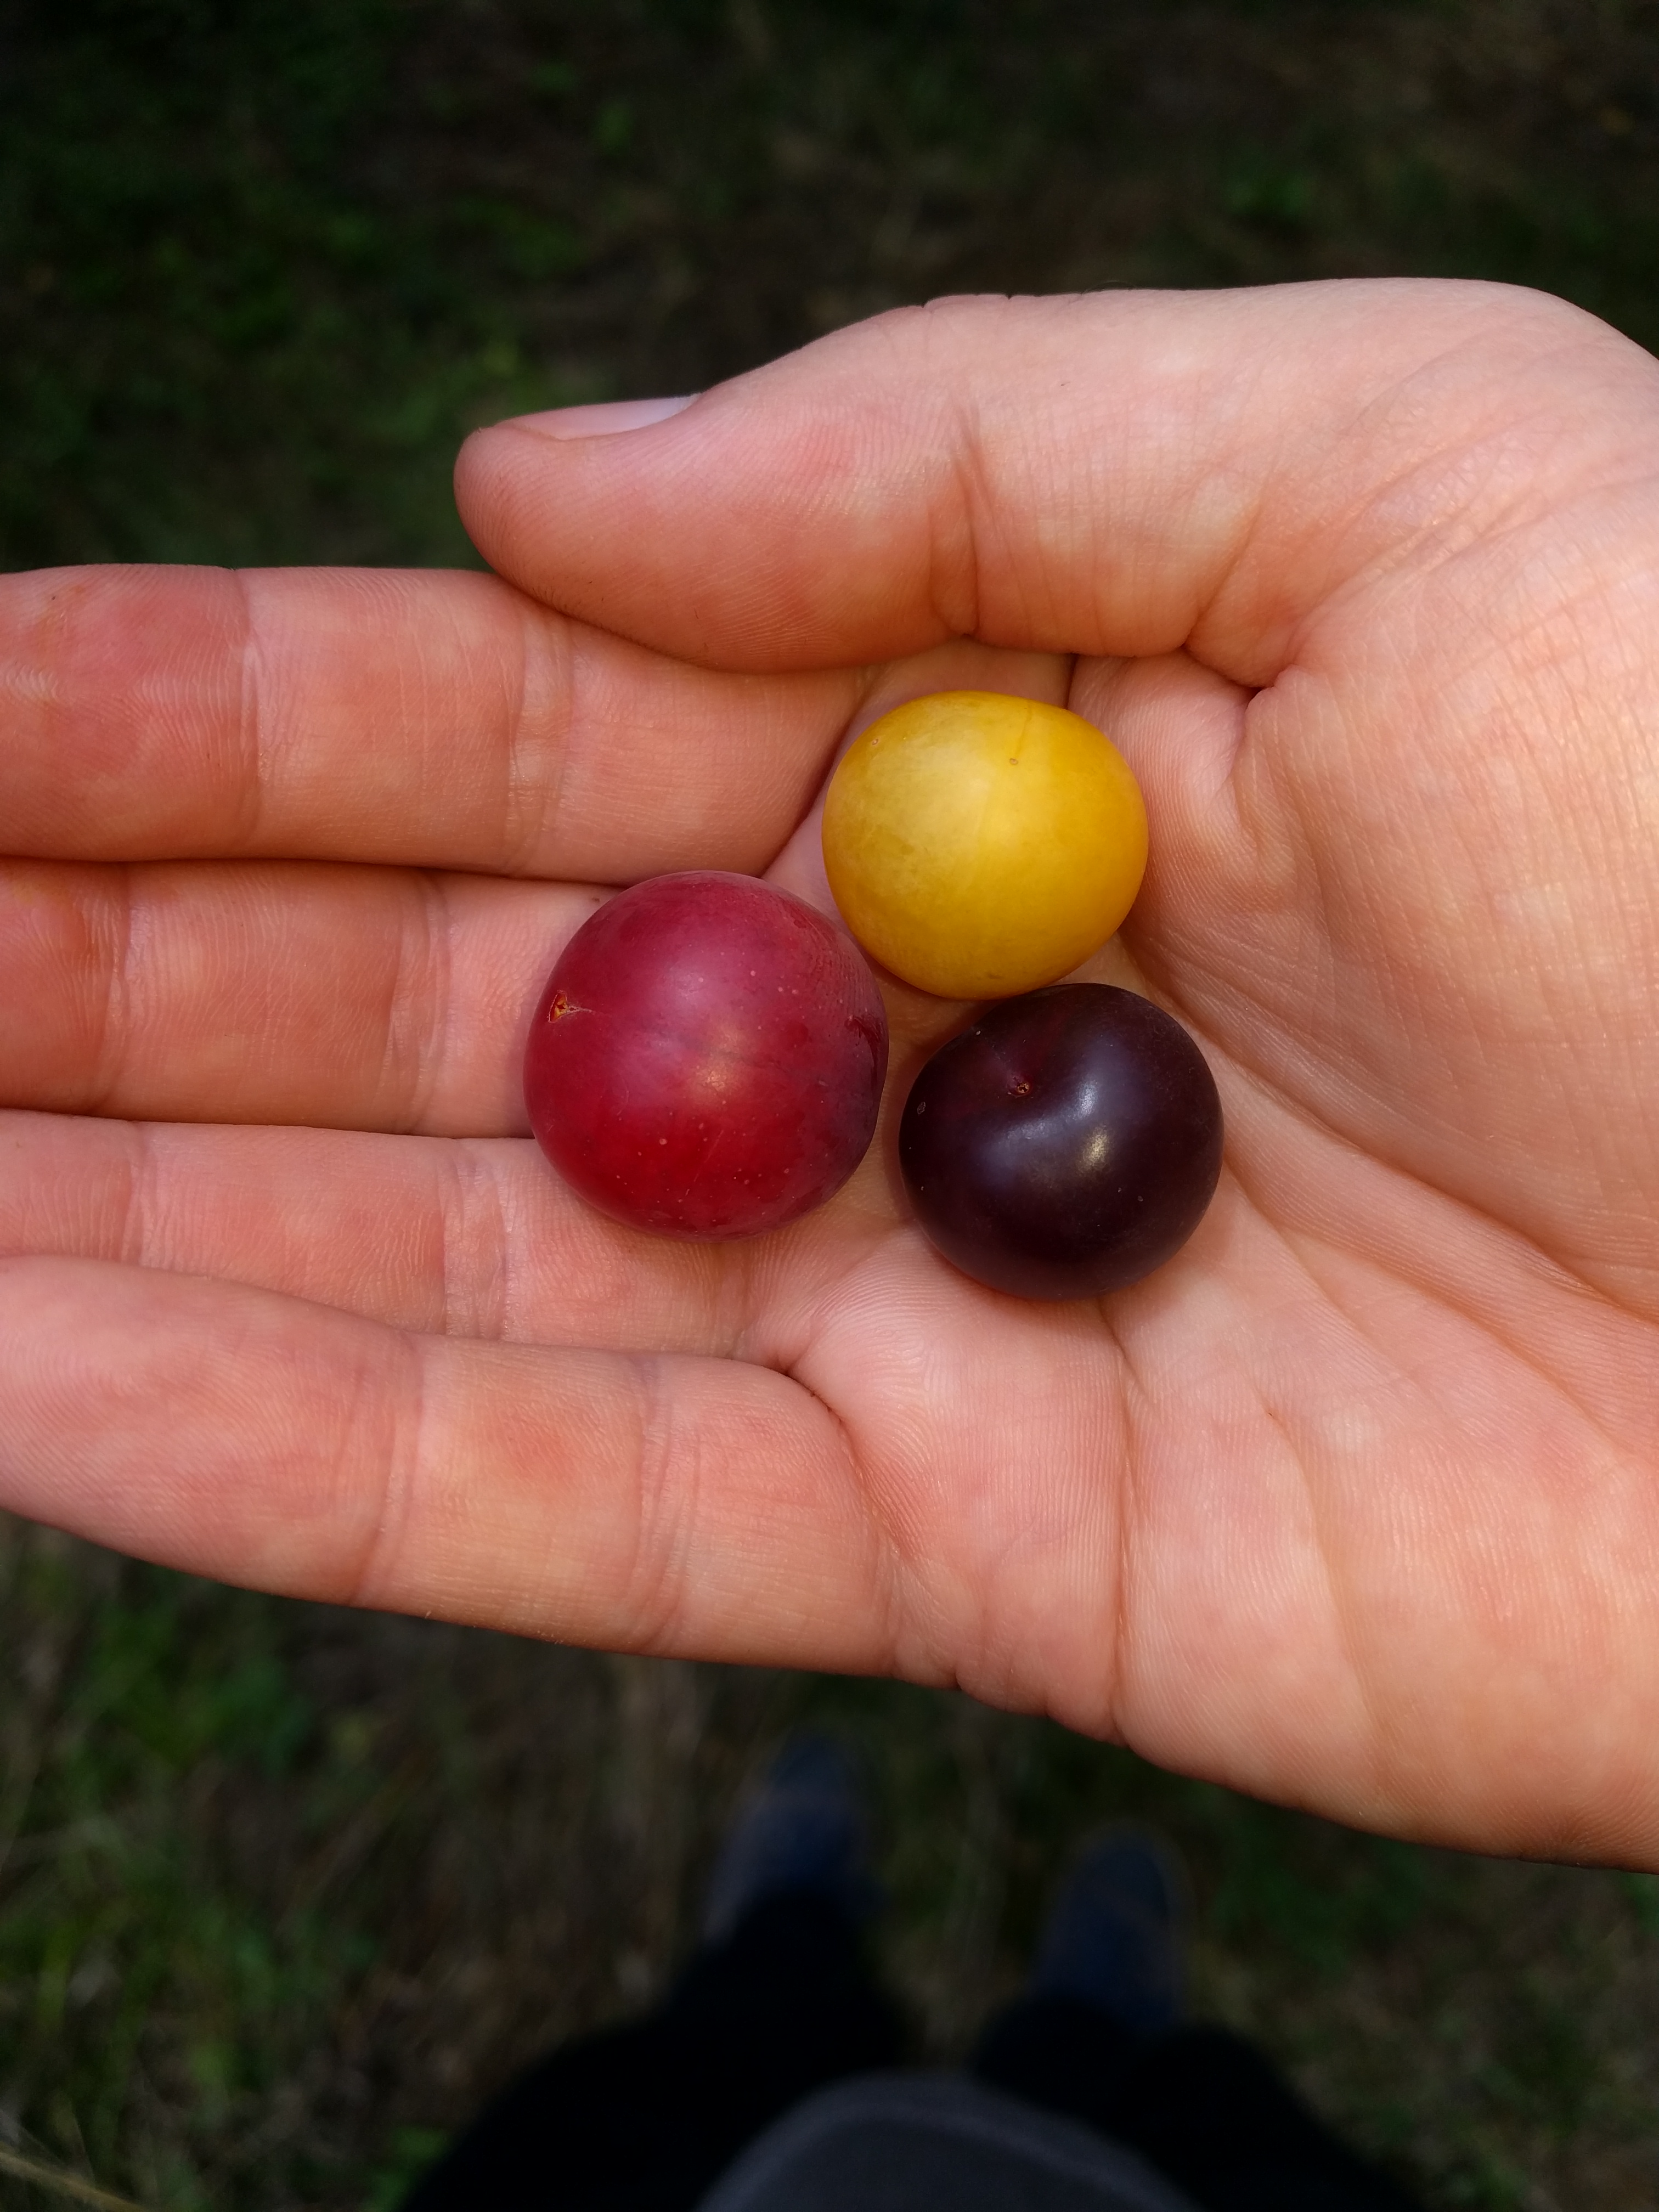
Label: generalcompost